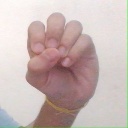
अक्षर: उ